Caldecott MRT station

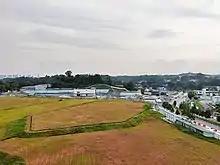
The site of Caldecott station, with the TEL station nearing completion

Caldecott station is an interchange station on the CCL and TEL. The official station code is CC17/TE9. On the CCL, it is between the Marymount and Botanic Gardens stations. The station operates between 5:28am and 12:30am. Train frequencies on the CCL range from 3.5 to 7 minutes depending on peak hours. On the TEL, the station is between the Upper Thomson and Stevens stations. Train frequencies on the TEL range from 3 to 6 minutes.